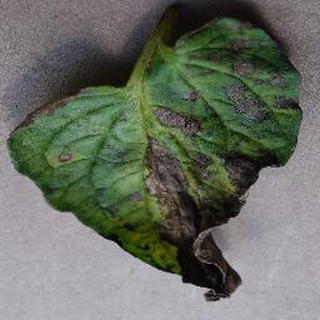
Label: tomato_early_blight